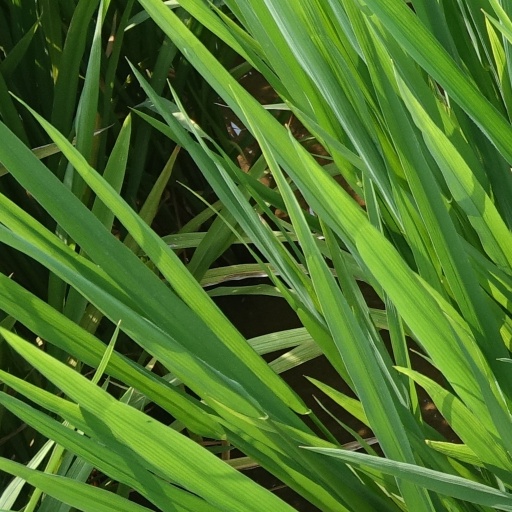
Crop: rice